Major Grom (2017 film)

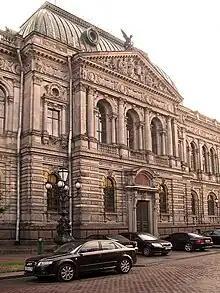
The building of the Saint Petersburg Art and Industry Academy, which was used for the bank building

The role of Igor Grom was also offered to actor Grigory Dobrygin. In the beginning, the original version ran at approximately 7 minutes, but in the production process, it became clear that the script had become too long, increasing the runtime to 25 minutes.